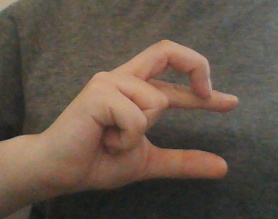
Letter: thal